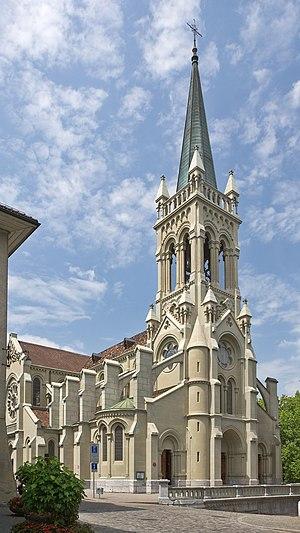
Cette liste présente la moitié des biens culturels d'importance nationale dans le canton de Berne. Cette liste correspond à l'édition 2009 de l'Inventaire Suisse des biens culturels d'importance nationale pour le canton de Berne. Il est trié par commune et inclus : 345 bâtiments séparés, 43 collections et 30 sites archéologiques et 4 cas particuliers.